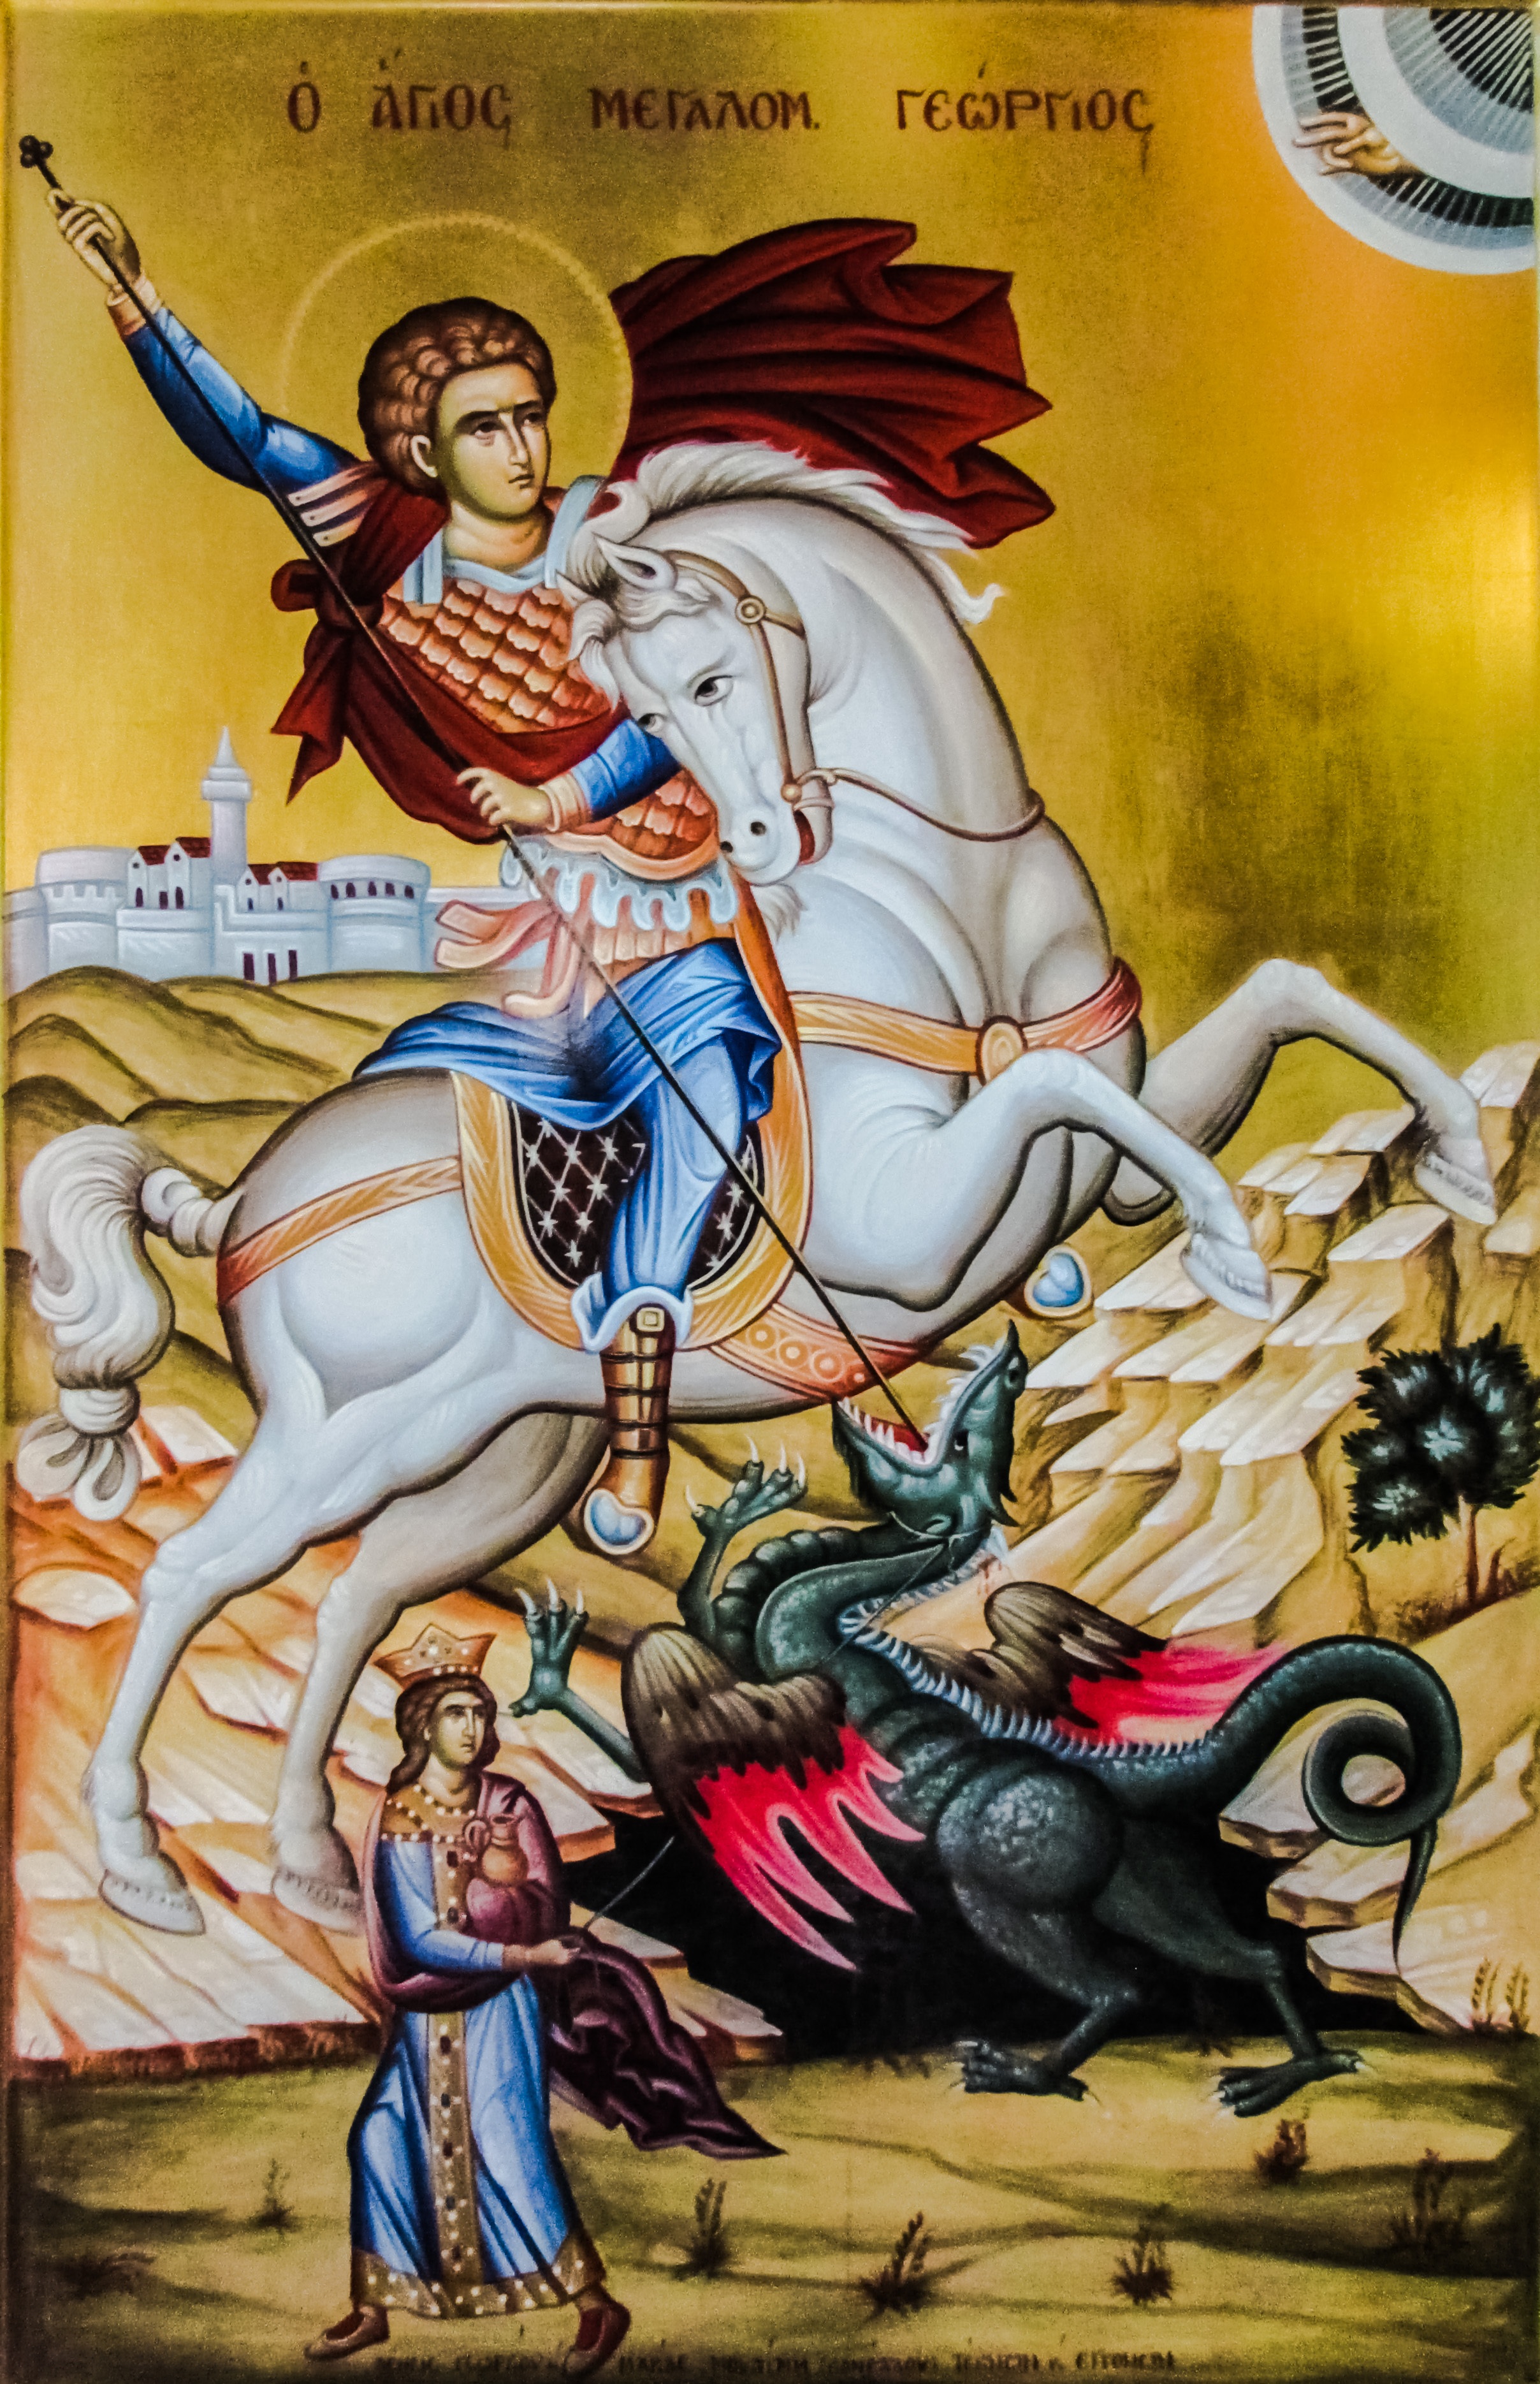
religion, church, painting, illustration, iconography, saint, dragon, poster, christianity, orthodox, icon, comics, cyprus, cartoon, mythology, ayios georgios, comic book